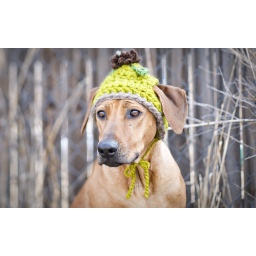
Roux: dog in hat